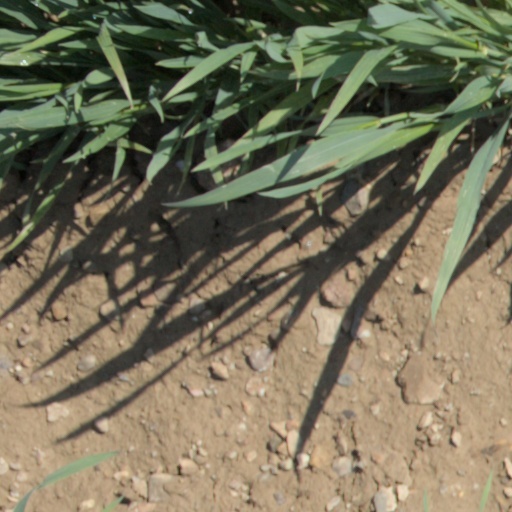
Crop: wheat